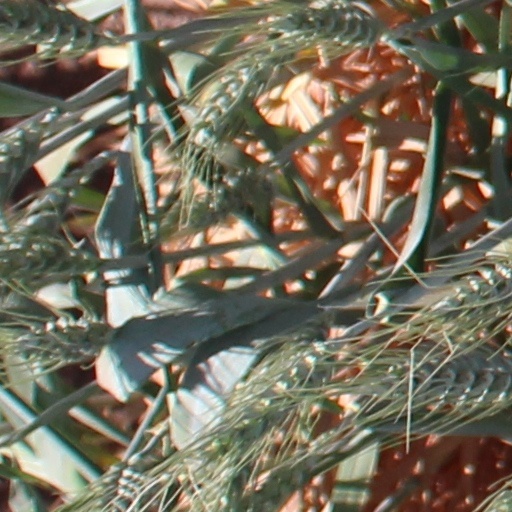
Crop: wheat